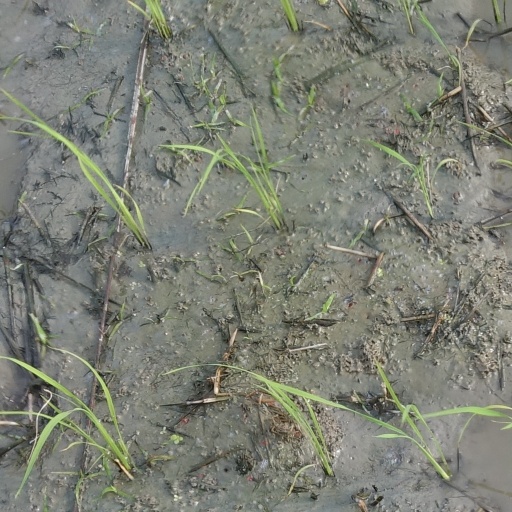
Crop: rice